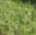
Surface type: grass